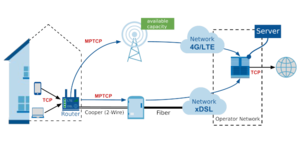
Description de l'architecture générale d'un réseau d'accès hybride utilisant Multipath TCP
Les réseaux d’accès hybrides désignent une architecture particulière de réseaux d’accès Internet où au moins 2 différentes technologies d’accès sont combinées pour améliorer la bande-passante montante et descendante. Le cas le plus rencontré à ce jour est l’association d’un réseau xDSL avec un réseau mobile comme la 4G / LTE. La technologie peut être également utilisée pour l’association de différents réseaux d’accès à Internet tels que le DOCSIS, le WiMax, la 5G, le très haut débit radio ou l’internet par satellite. Ces types de réseaux sont décrits dans un document publié par le Broadband Forum qui a défini un cadre précis pour leur déploiement.